History of Cardiff

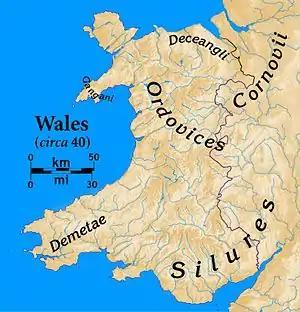
Tribes of Wales at the time of the Roman invasion (The modern English border is also shown)

In common with the people living all over Great Britain, over the following centuries the people living around what is now known as Cardiff assimilated new immigrants and exchanged ideas of the Bronze Age and Iron Age Celtic cultures. Together with the approximate areas now known as Breconshire, Monmouthshire and the rest of Glamorgan, the area that would become known as Cardiff was settled by a Celtic British tribe called the Silures. There is a group of five tumuli at the top of Mynydd y Garth—near the City and County of Cardiff's northern boundary—thought to be Bronze Age, one of which supports a trig. pillar on its flat top. Several Iron Age sites have been found in the City and County of Cardiff. They are: the Castle Field Camp, east of Graig Llywn, Pontprennau; Craig y Parc enclosure, Pentyrch; Llwynda Ddu Hillfort, Pentyrch; and Caerau Hillfort—an enclosed area of .